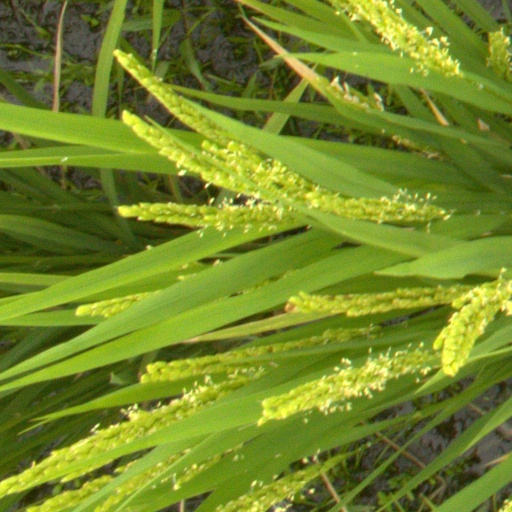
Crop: rice